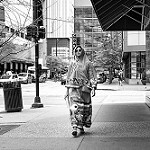
Label: street